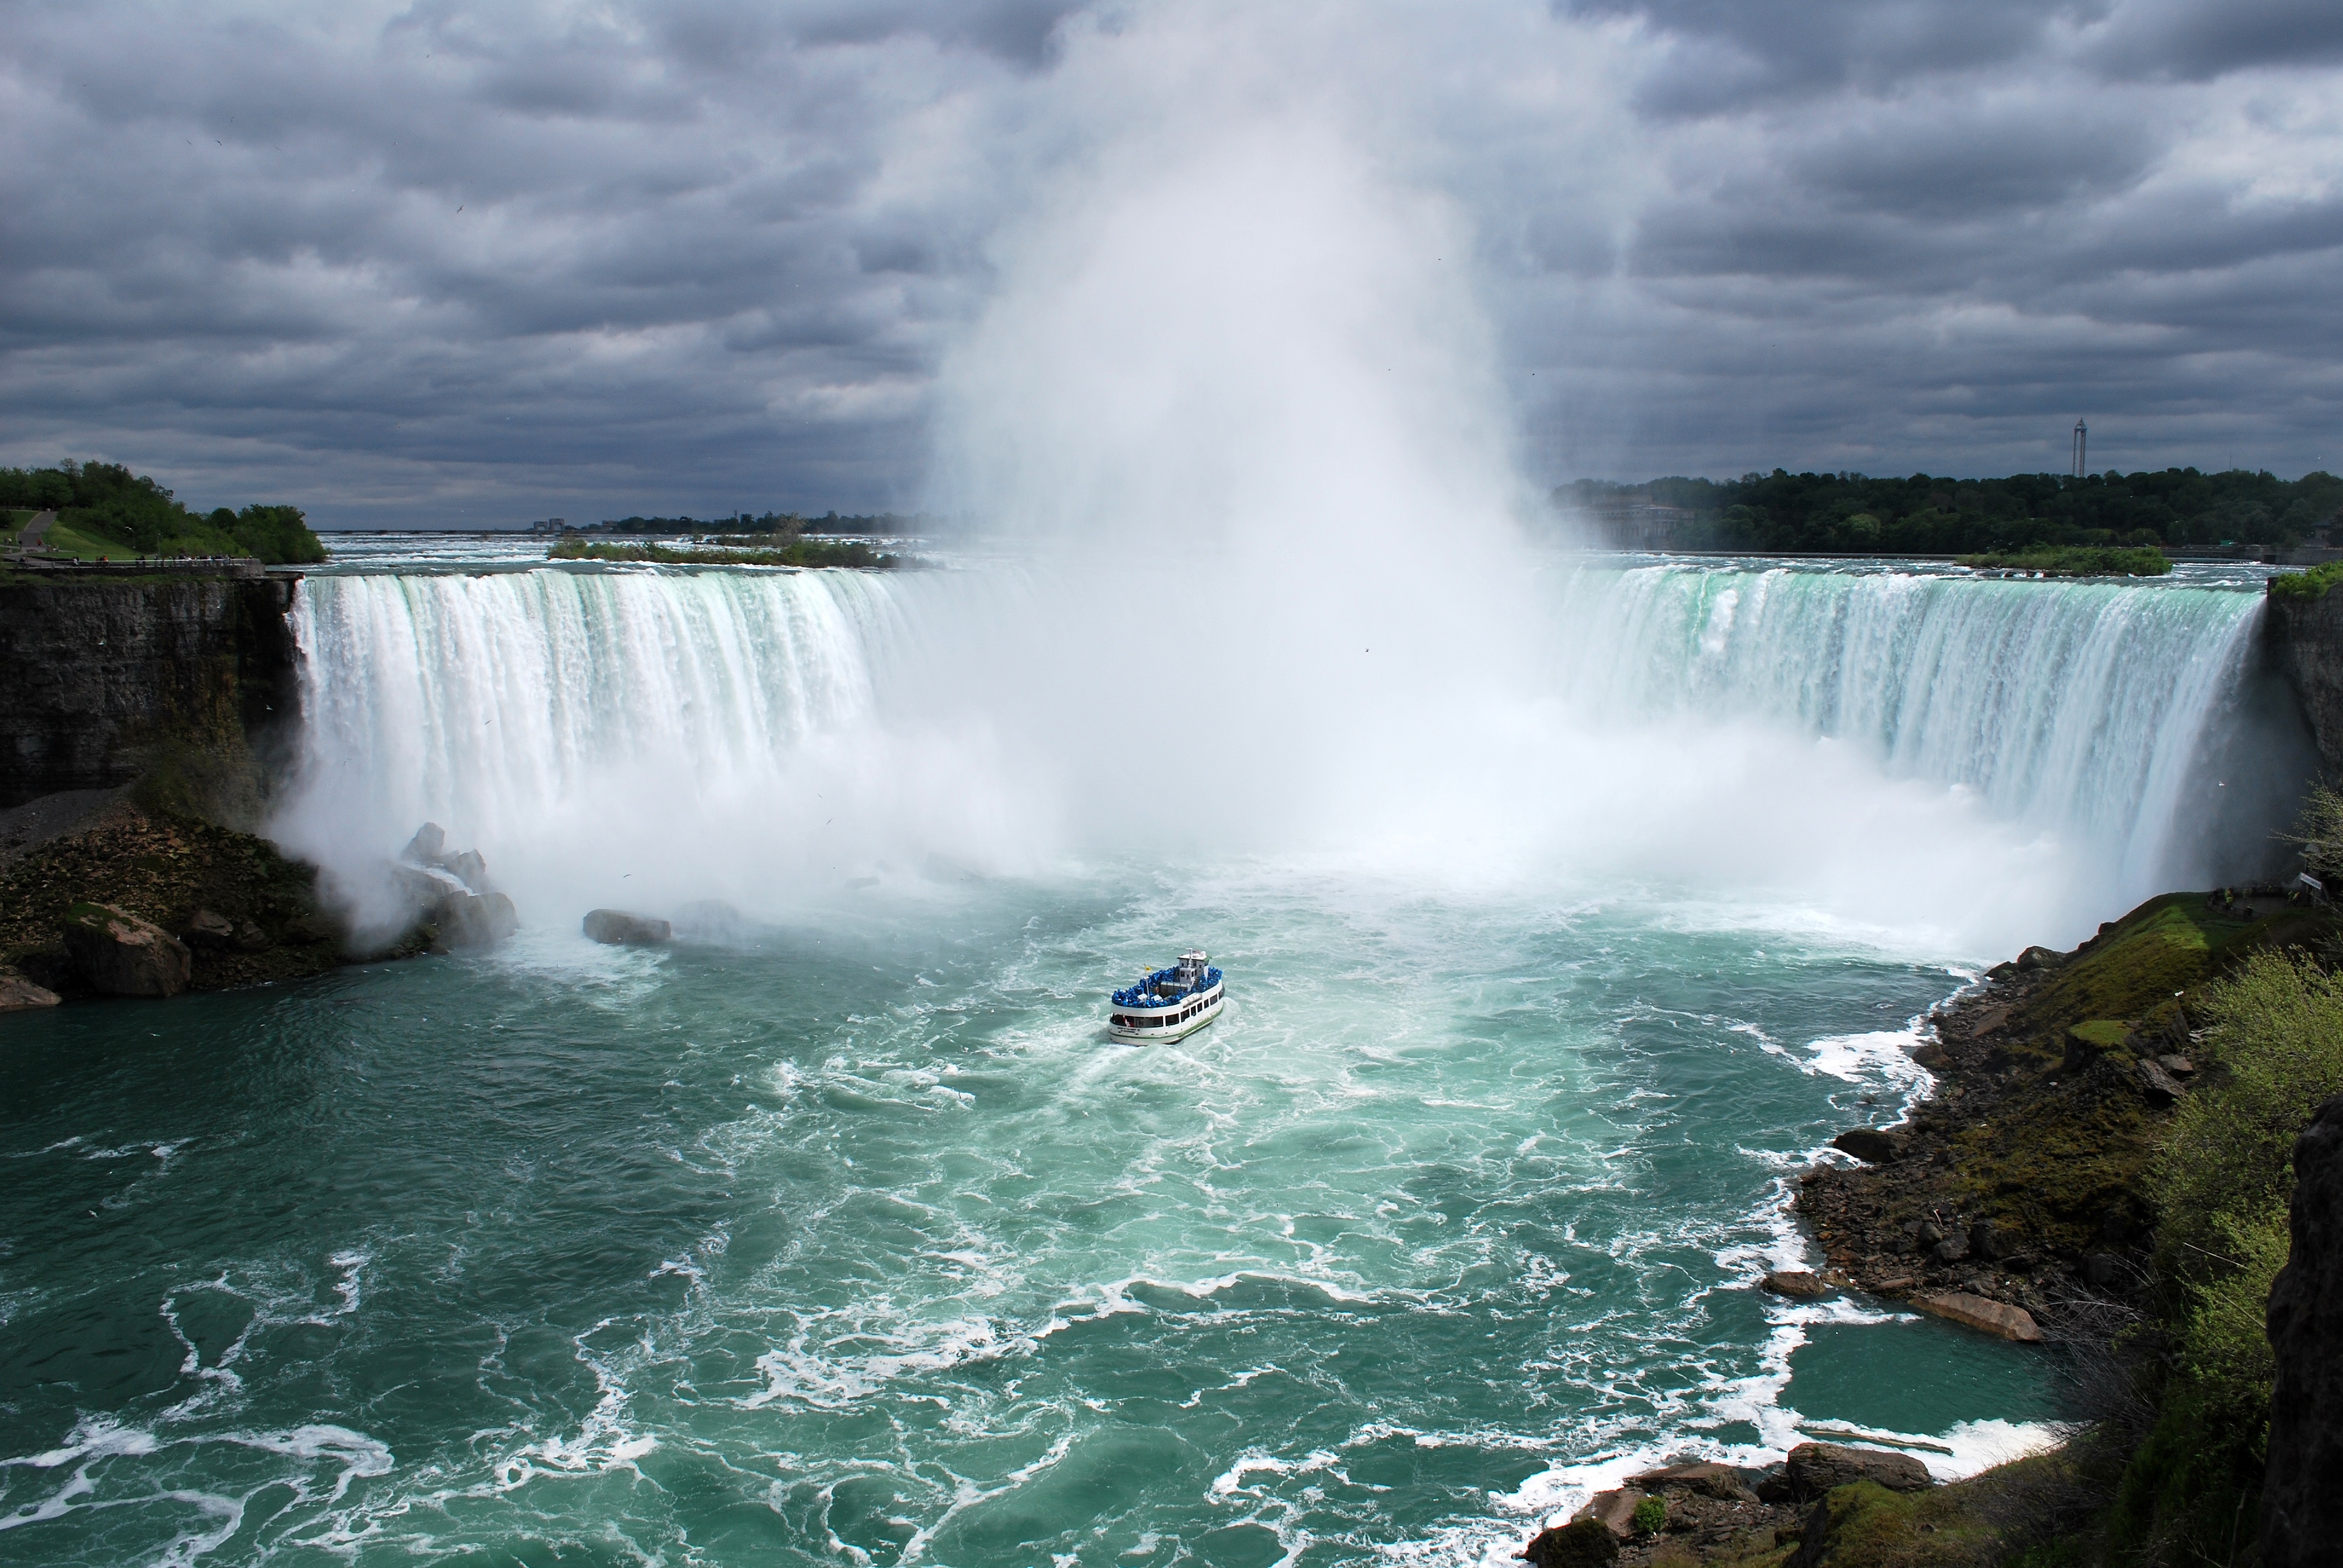
landscape, sea, coast, water, nature, waterfall, boat, fall, wave, river, flow, flowing, scenic, scenery, america, blue, tourism, terrain, body of water, nationalpark, canada, wasserfall, scene, viewpoint, water feature, eastcoast, niagara falls, captivate, wind wave